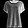
Label: T - shirt / top